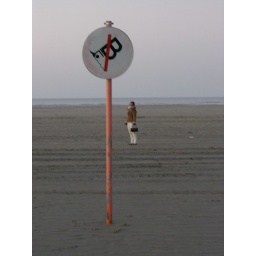
Winter at the Belgian coast, Milley standing near a bathing prohibited sign